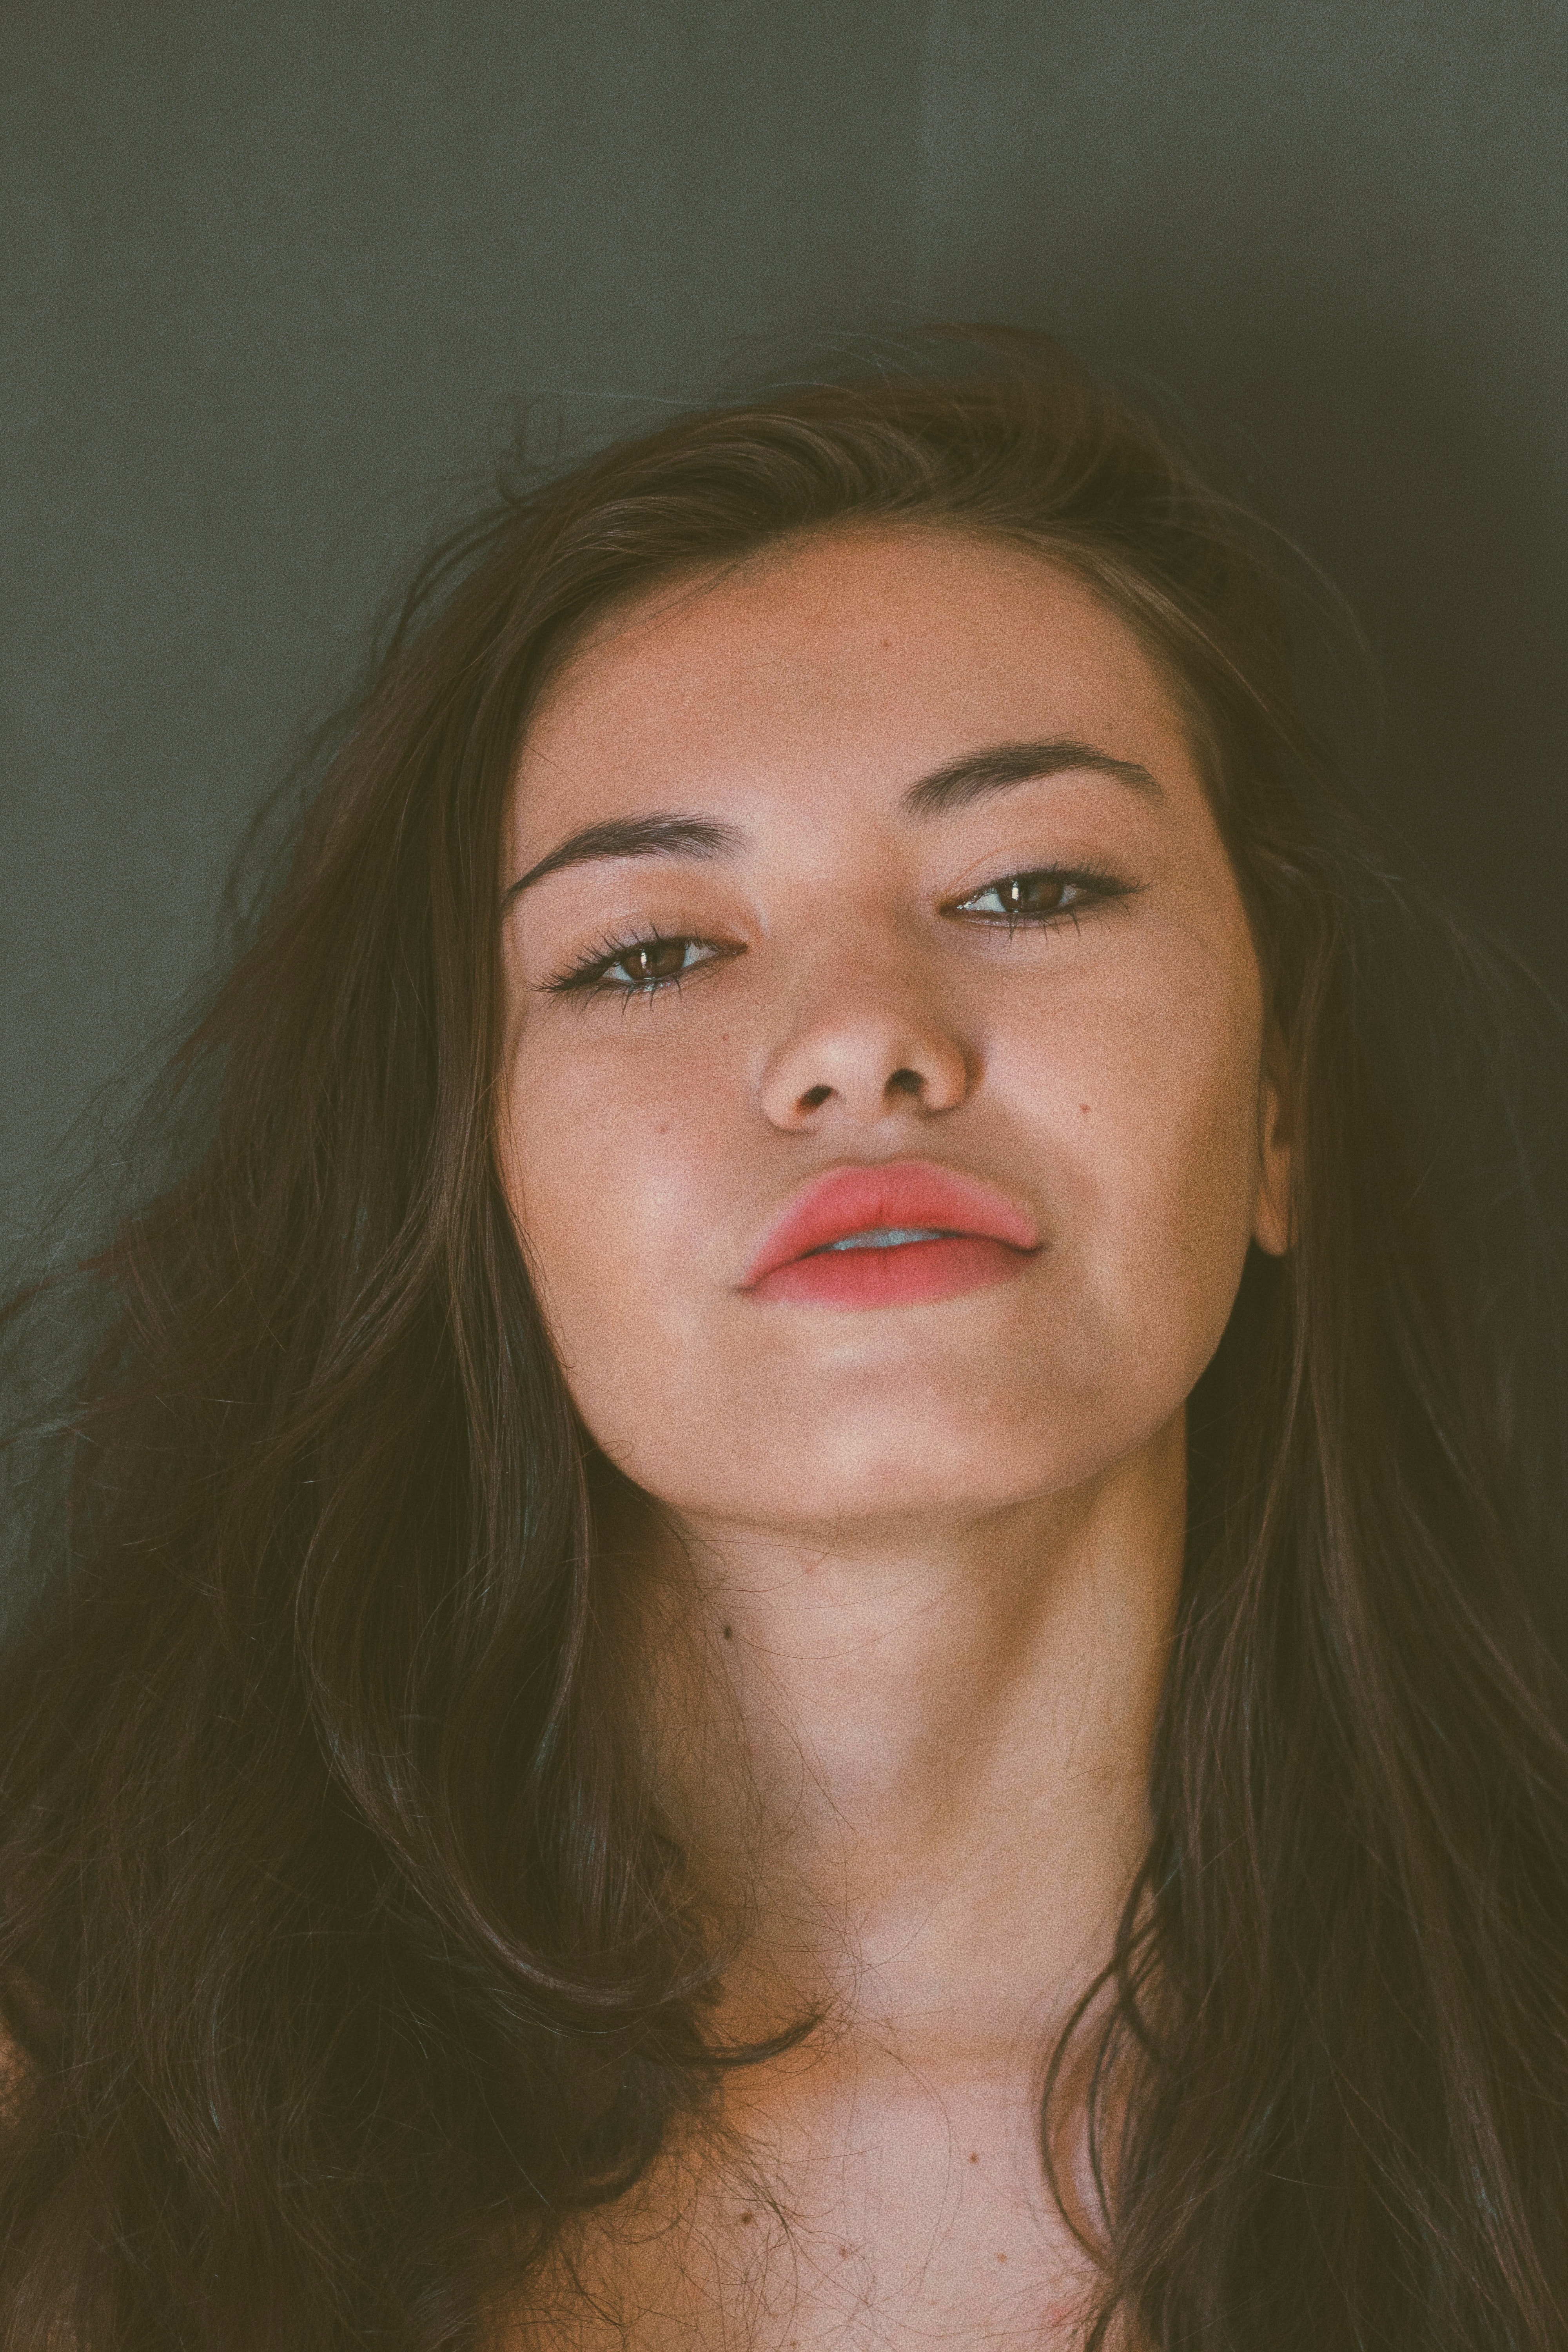
face, hair, eyebrow, lip, nose, forehead, chin, skin, cheek, head, beauty, hairstyle, jaw, eye, portrait, brown hair, long hair, mouth, neck, close up, Material property, smile, self portrait, eyelash, photography, portrait photography, selfie